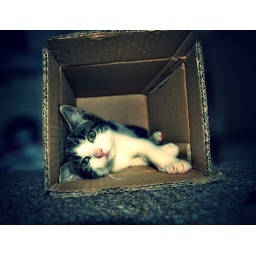
cat in a box